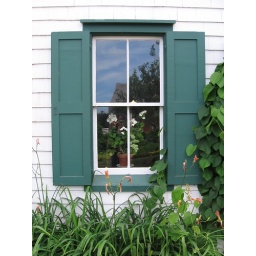
geraniums in the window , green gables - this seemed to correspond with my mental images from reading the books